London Hydraulic Power Company

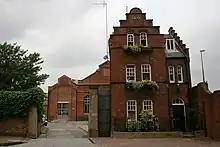
Wapping Hydraulic Power Station

The pressure was maintained at a nominal (55 bar) by five hydraulic power stations, originally driven by coal-fired steam engines. These were at: